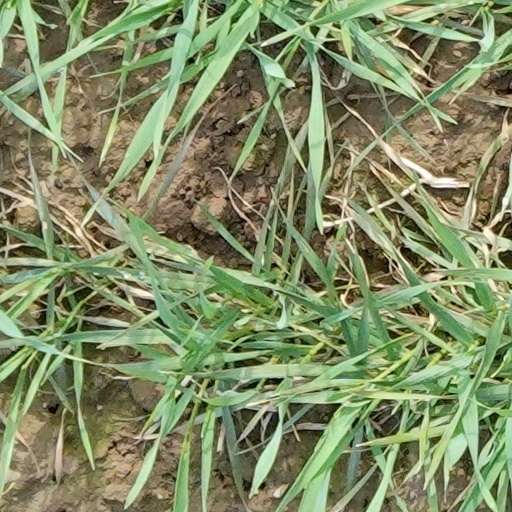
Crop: wheat